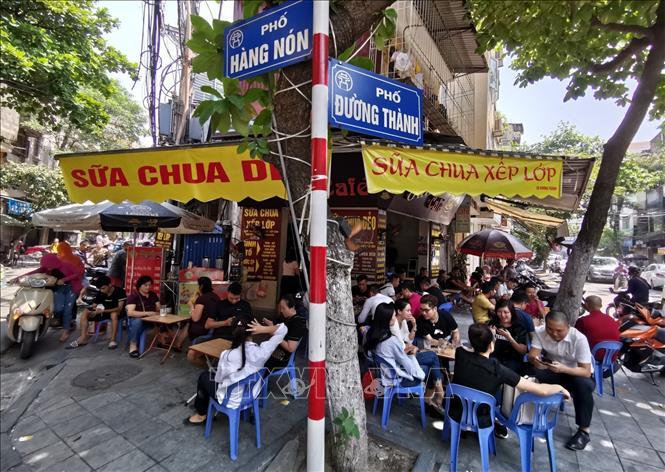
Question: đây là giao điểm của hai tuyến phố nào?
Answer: phố hàng nón và phố đường thành